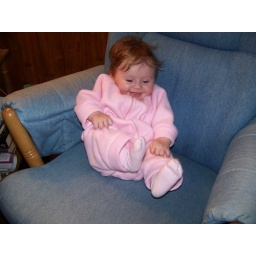
11/11/2007 zoey at grandma's house sitting in the rocking chair